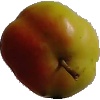
Label: Apple Red Yellow 2